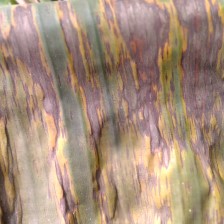
Label: sigatoka